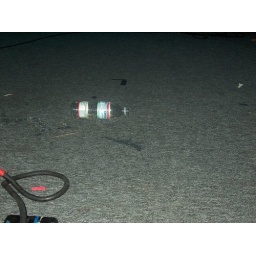
the water bottle trent splashed on us in the front. &amp;lt;3